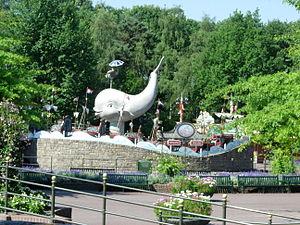
Polka Marina